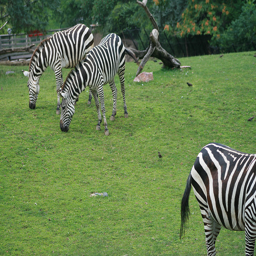
A group of zebra standing on top of a lush green field.
A group of zebras that are standing in the grass.
there are three zebras that are eating from the grass together
Three zebras standing on a big patch of grass eating.
Two of three zebras are facing left, grazing in a green field.